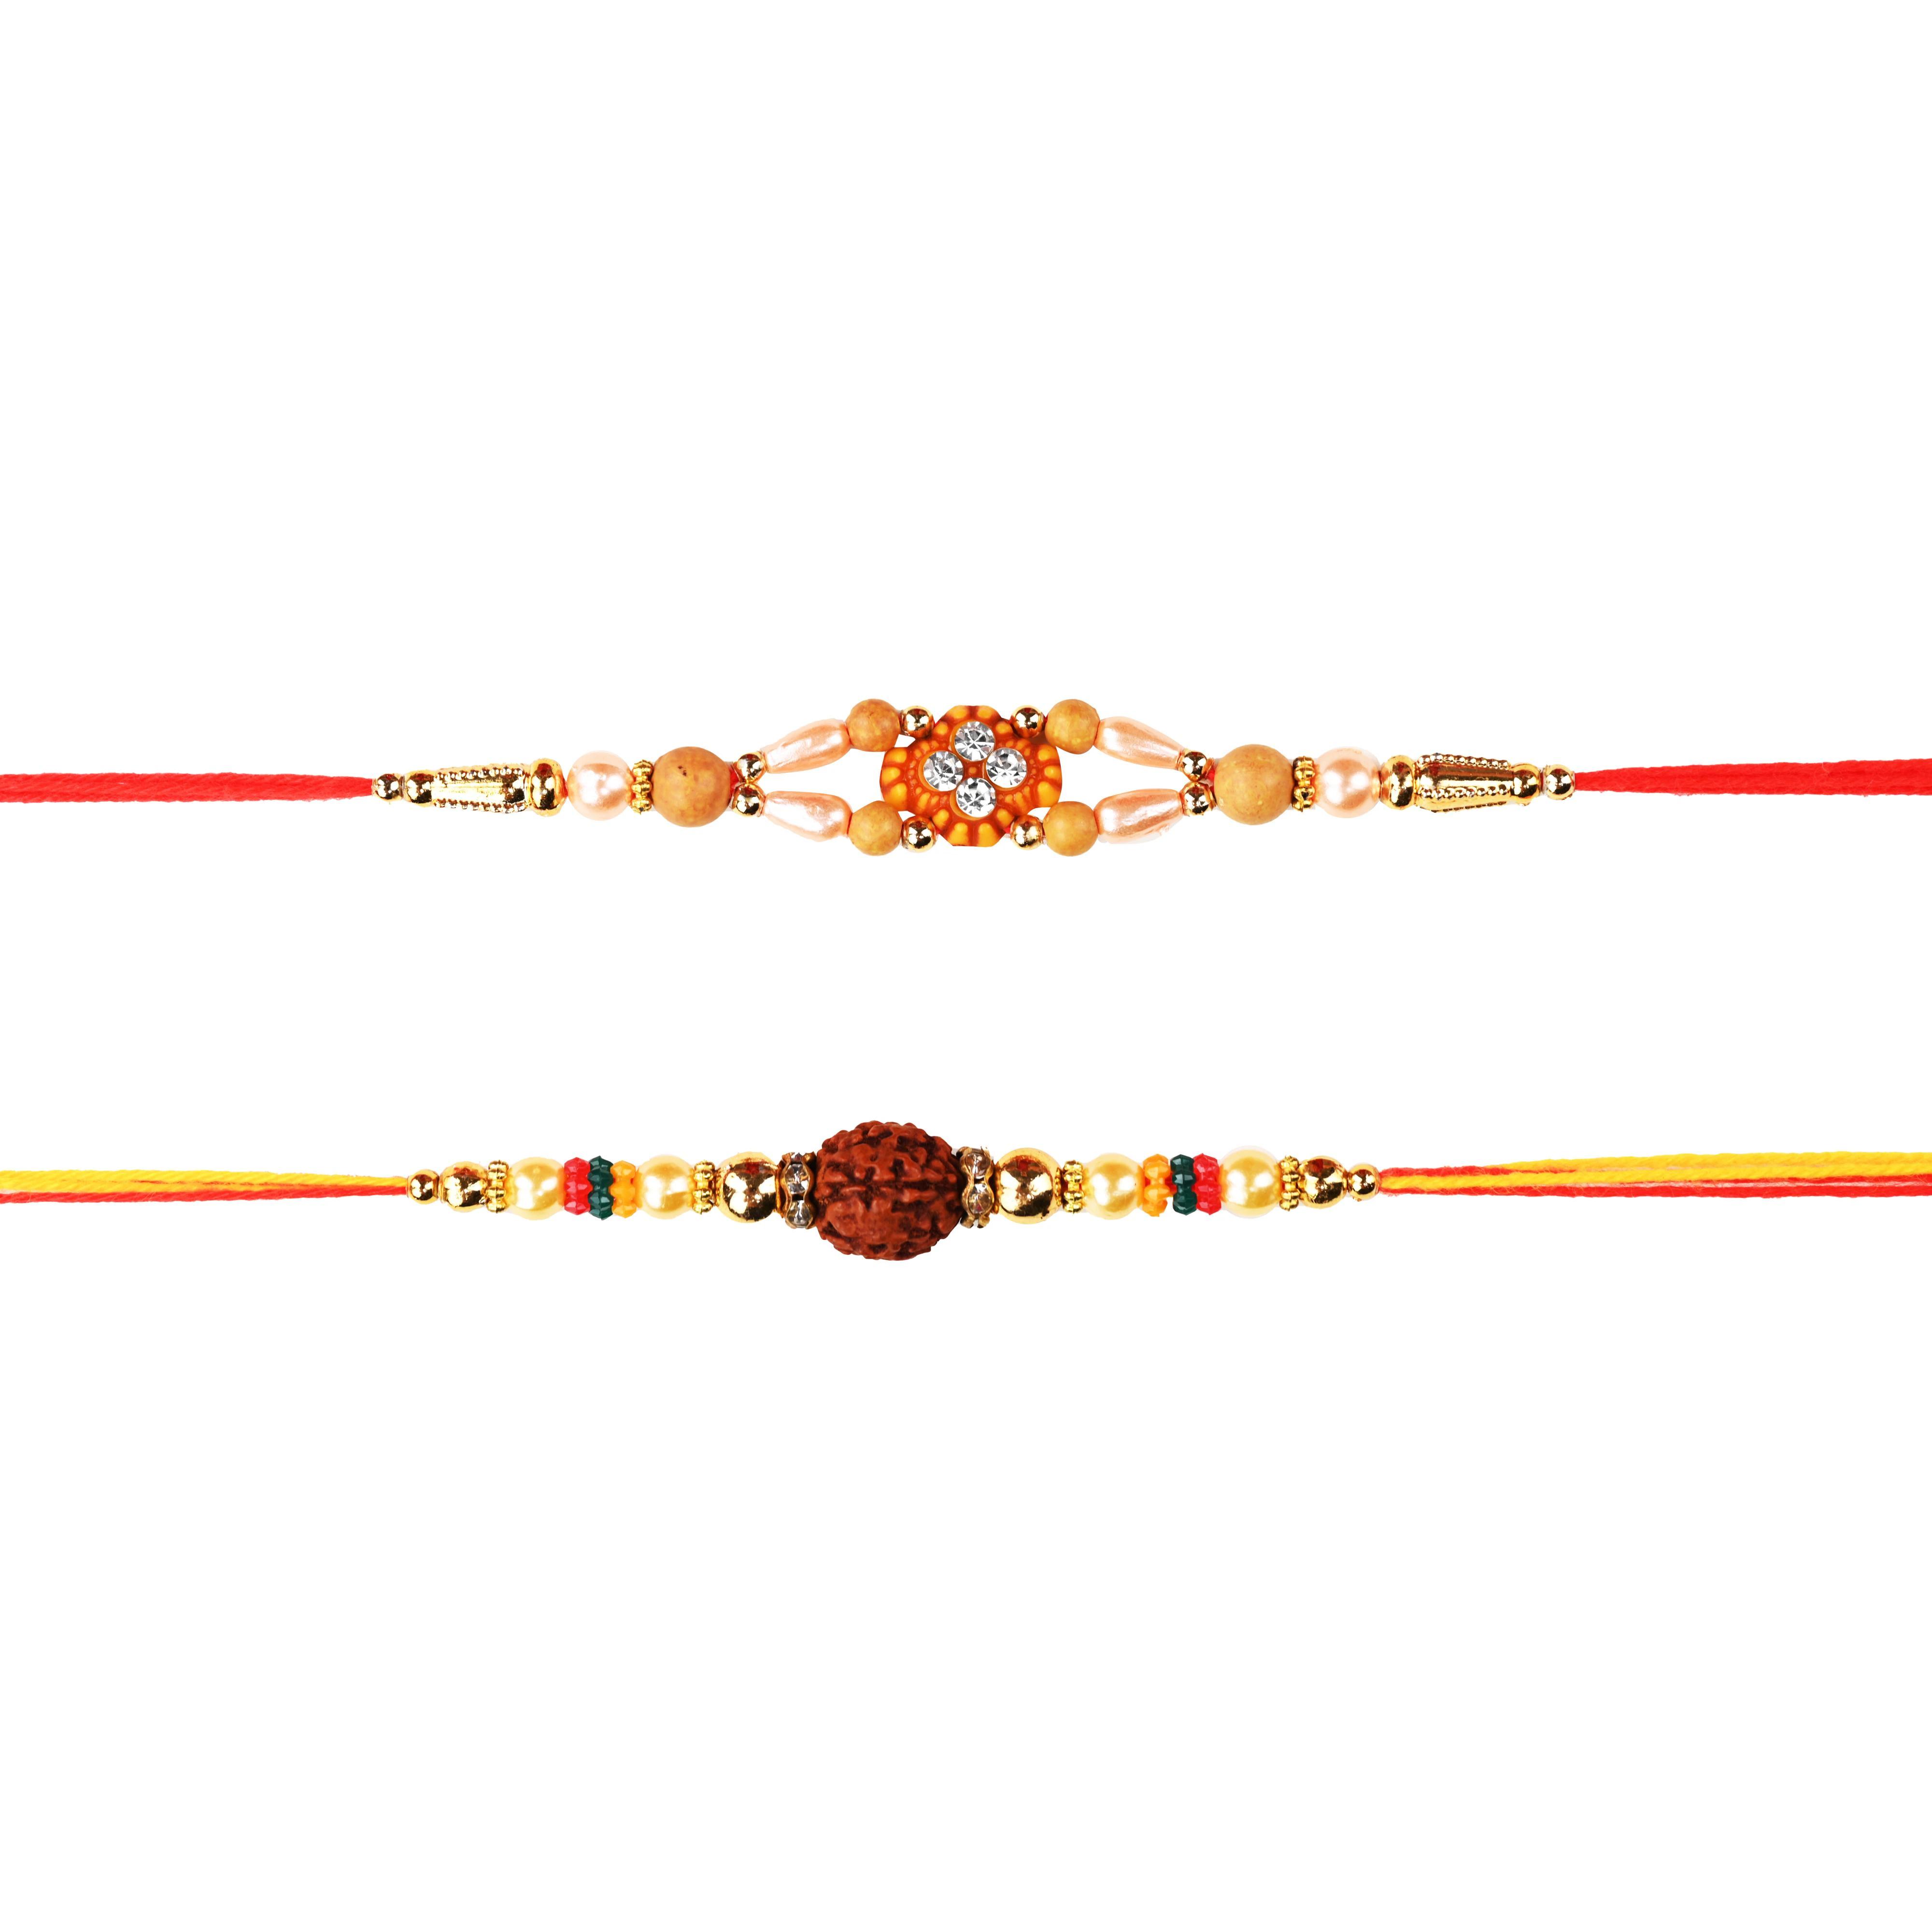
The Stone Aisle Premium Rudraksha Rakhi for Men and Women Rakhis for brother
Type: Rakhis
Brand: The Stone Aisle
Price: Rs. 169
 Celebrate the sacred bond of love and protection between brothers and sisters with this exquisite set of 3 rakhis. Handcrafted with intricate designs and vibrant colors, each rakhi is a unique work of art that symbolizes the eternal bond shared between siblings. Whether it's the traditional rakhi adorned with delicate embroidery and sparkling stones, the contemporary rakhi with trendy motifs, or the eco-friendly rakhi made from sustainable materials, this set offers a diverse range to choose from. These rakhis are not just accessories, but a cherished tradition that strengthens the unbreakable ties between brothers and sisters. Gift this set to your beloved siblings and let the rakhis be a reminder of your unwavering love and commitment to their well-being. With their stunning beauty and deep cultural significance, these rakhis will undoubtedly make the Raksha Bandhan celebration even more special and memorable.
Features: Festive Set: This set includes 2 beautifully designed rakhi to celebrate the sacred bond between brothers and sisters.,Traditional Motifs: Each rakhi features intricate designs and patterns inspired by Indian cultural motifs.,Durable Material: Made from high-quality materials, these rakhis are designed to withstand everyday wear and tear.,Suitable for All Ages: Perfect for brothers and sisters of all ages to exchange as a symbol of love and protection.,Gifting Essential: An ideal gifting option for the Raksha Bandhan festival, strengthening the sibling bond.